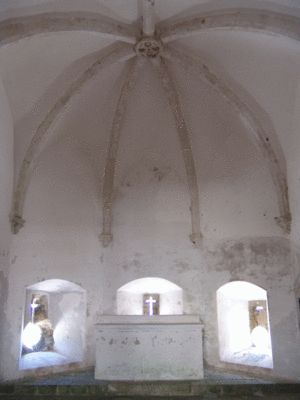
Nossa Senhora de Baluarte-kapellet
Interiør fra Nossa Senhora de Baluarte-kapellet
Nossa Senhora de Baluarte-kapellet er et kapel på Mozambique-øen i Mozambique. Det ligger i tilknytning til Fort São Sebastião, som den er forbundet med via en port.